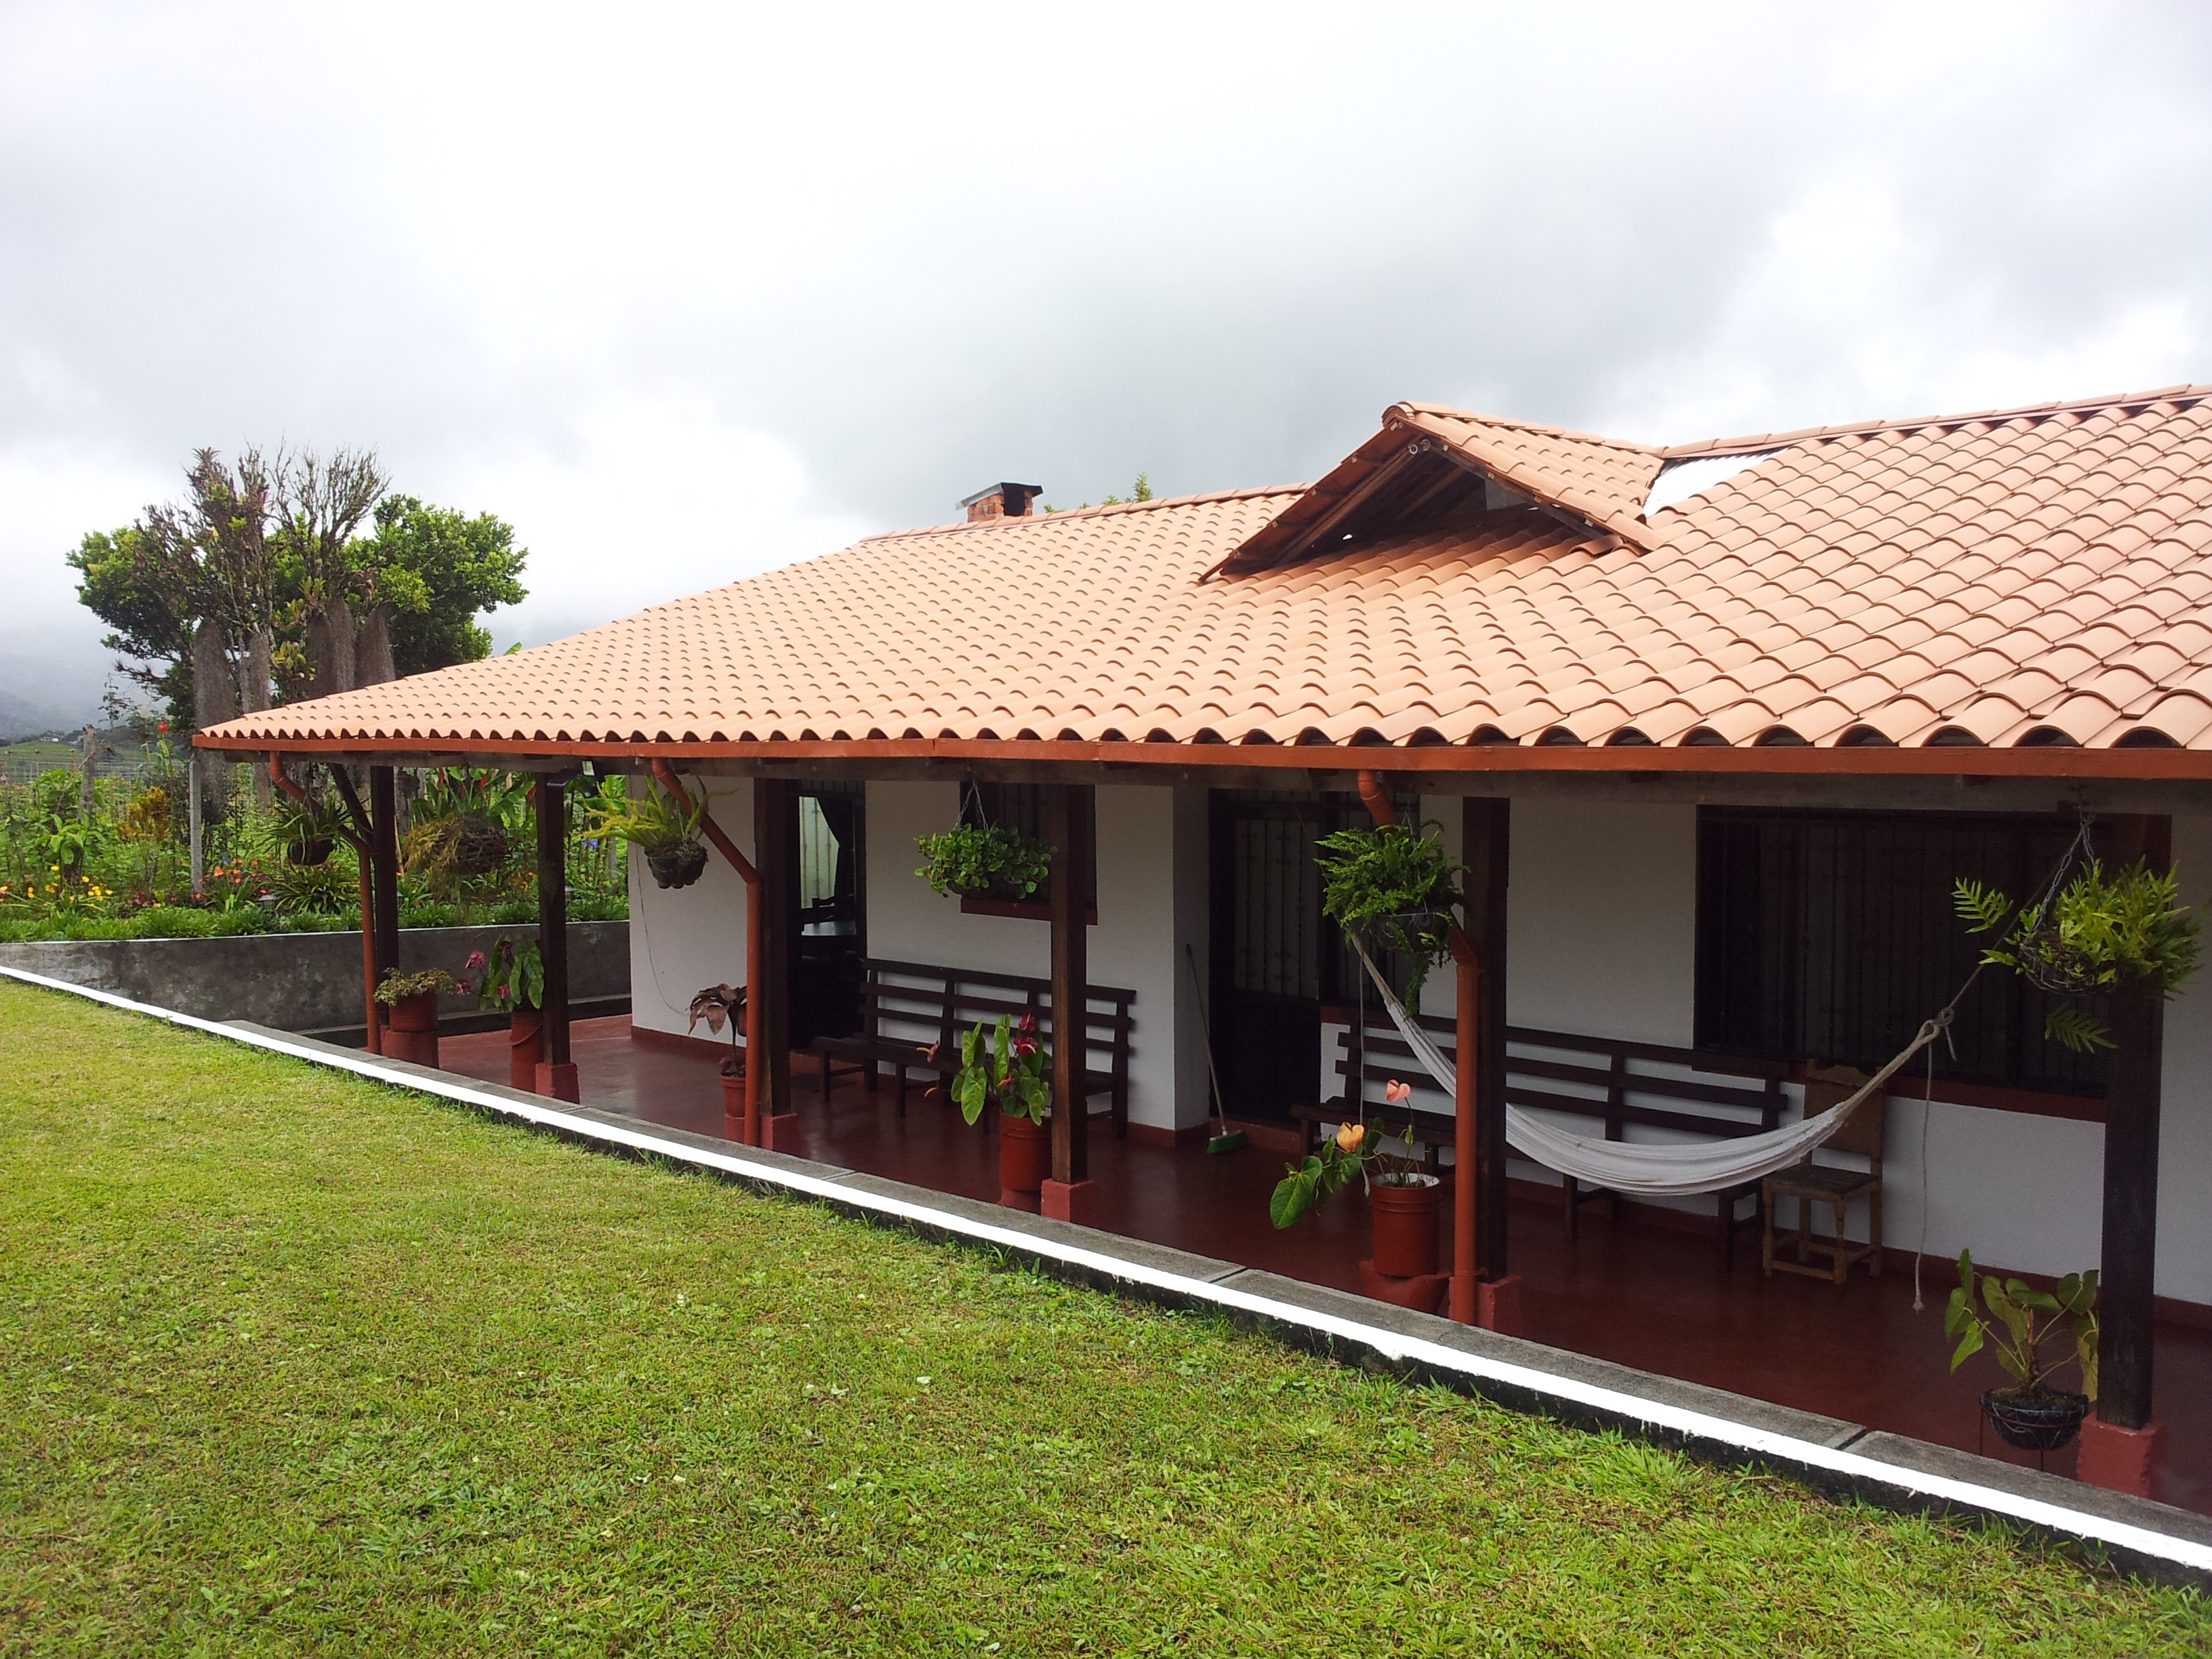
landscape, sky, field, farm, villa, house, cloudy, roof, home, shed, green, canopy, cottage, horse, facade, property, clouds, climate, estate, colombia, real estate, residential area, outdoor structure